Havergal Brian

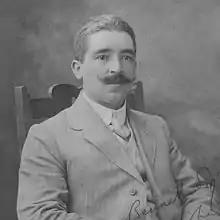
Havergal Brian, c. 1900

William Havergal Brian (29 January 187628 November 1972) was an English composer, librettist, and church organist.